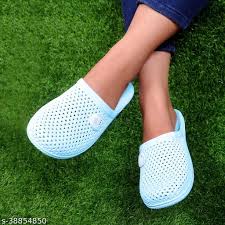
Label: Clog